Resurrection (opera)

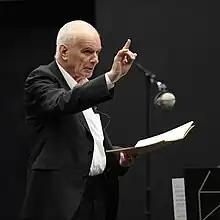
The composer in 2012

Resurrection is an opera by the English composer Peter Maxwell Davies. Davies conceived it in 1963 whilst at Princeton University. However, the composer did not complete the opera until over 20 years later. The work received its premiere on 18 September 1987 at the Staatstheater Darmstadt, Germany.